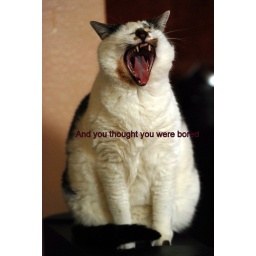
Just my cat sitting around being bored